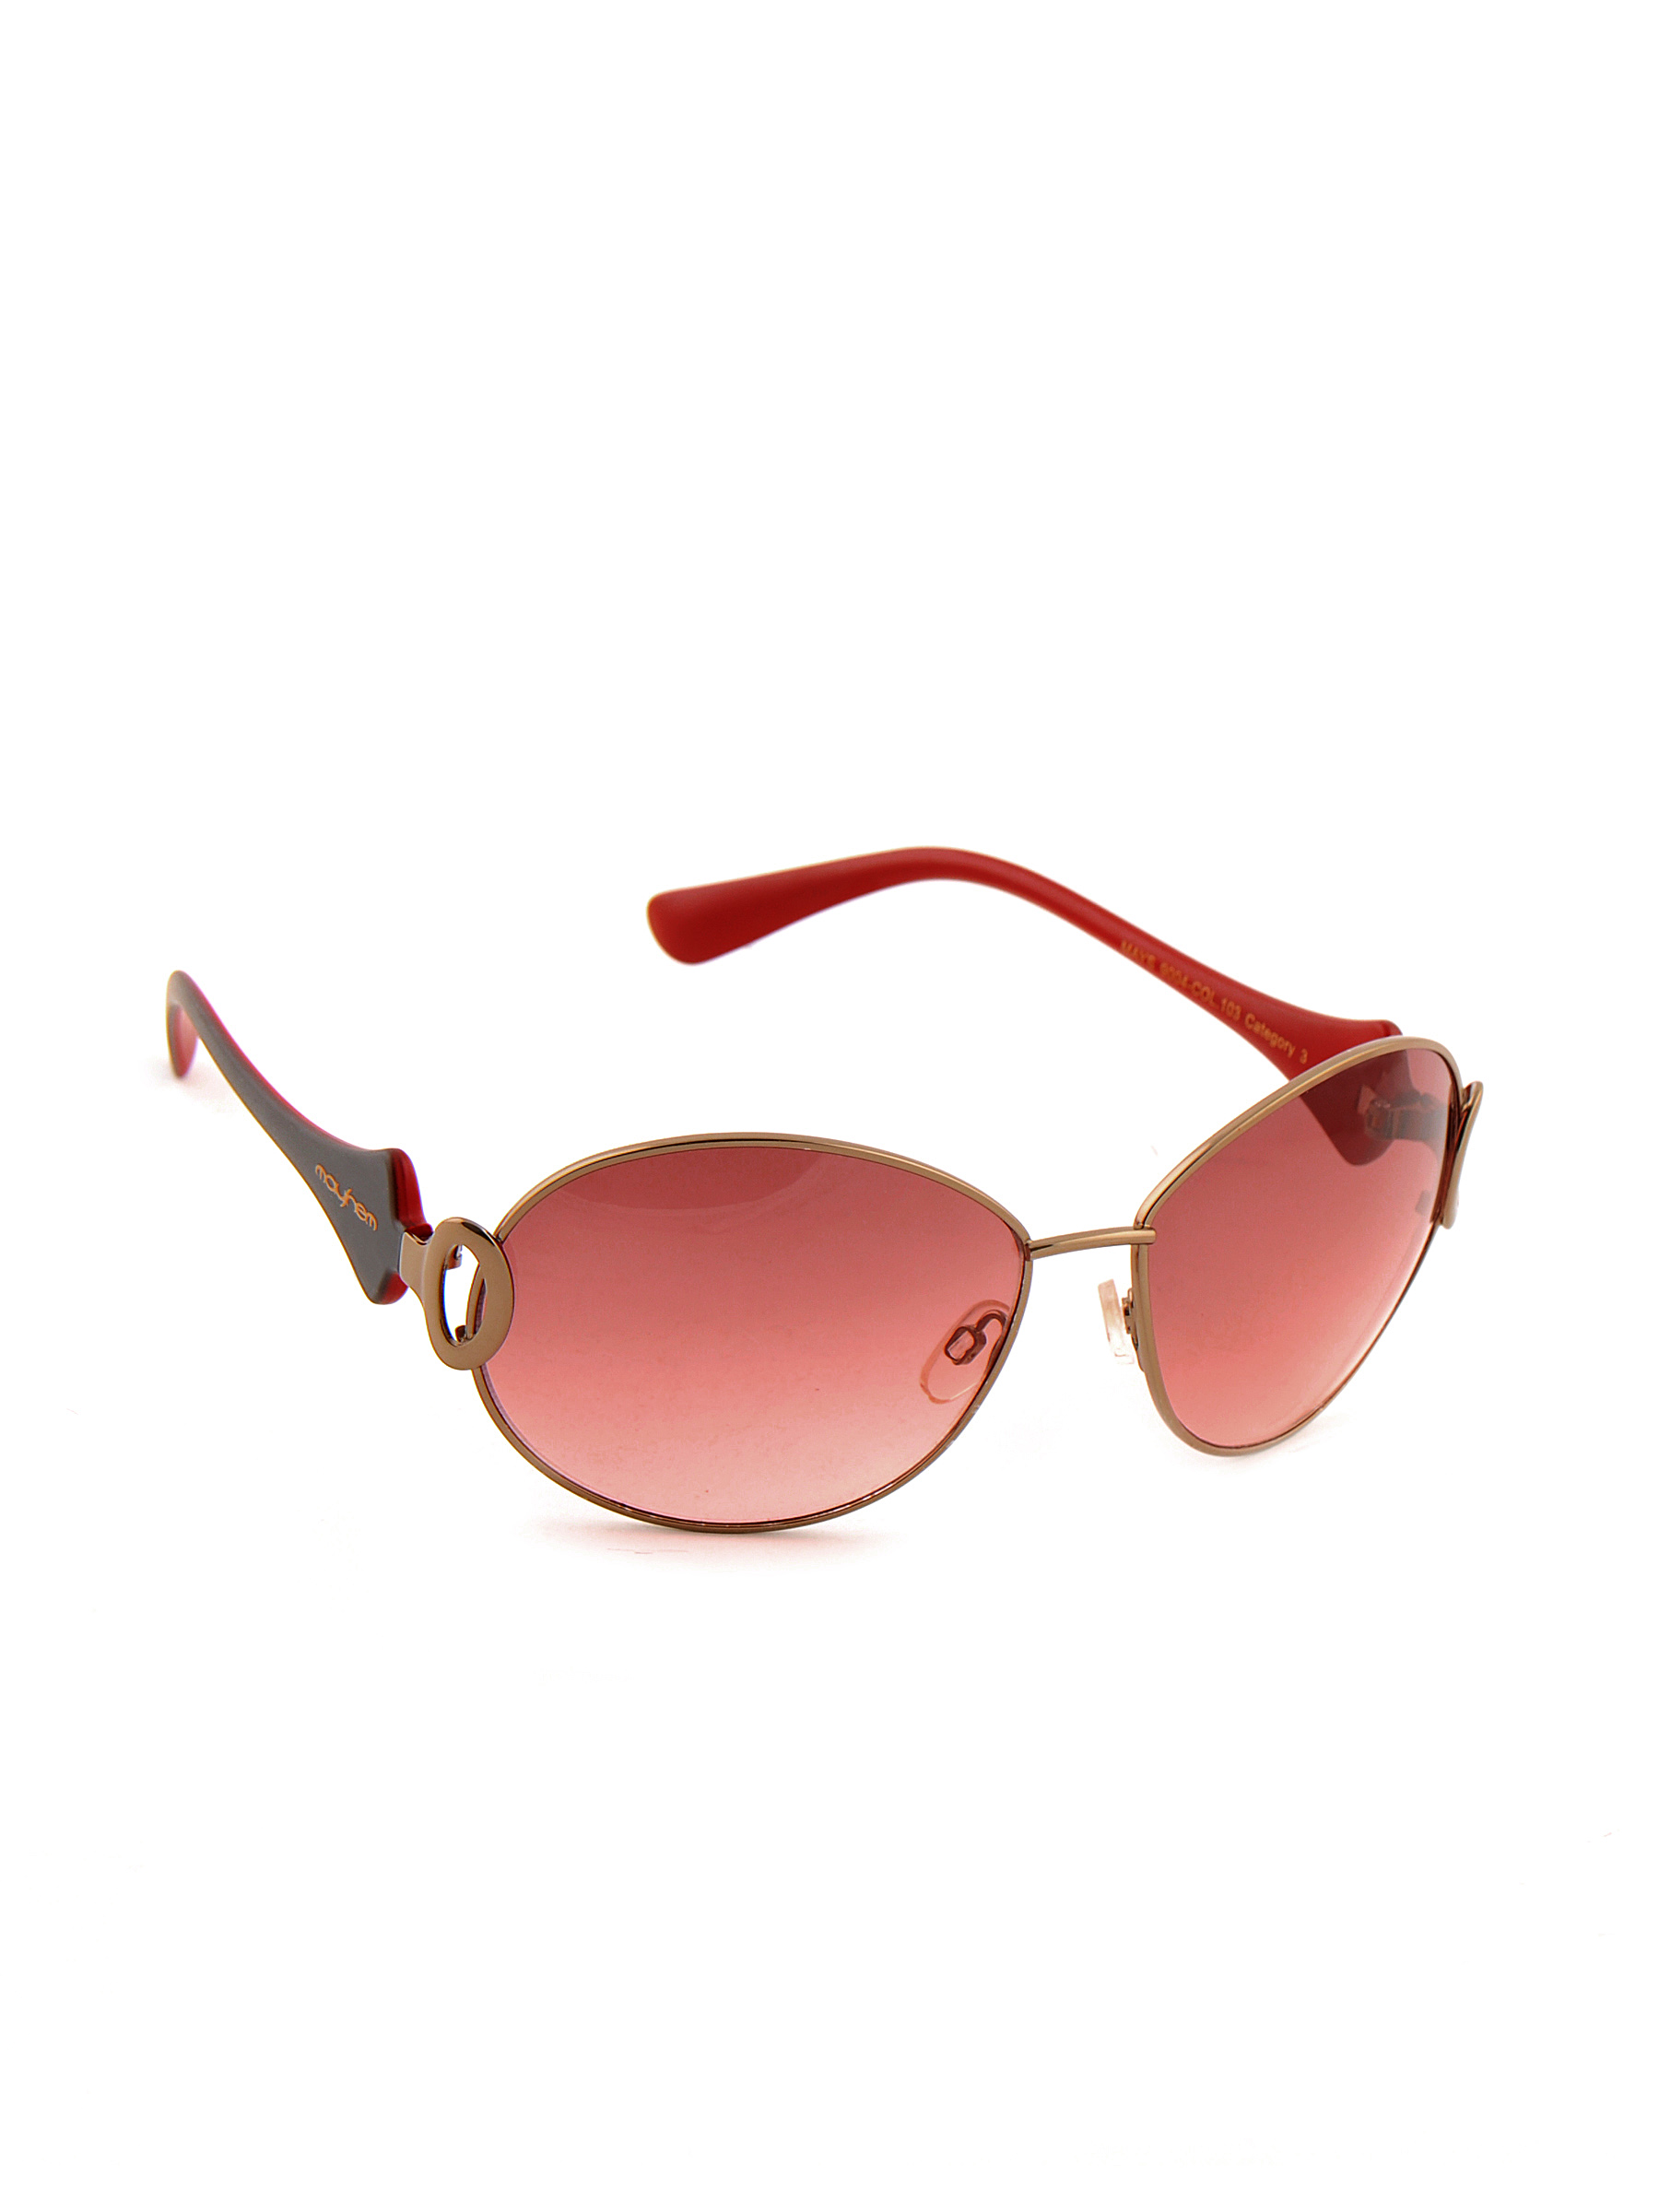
Mayhem Women Gradient Sunglasses MAYS-9004-103
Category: Accessories / Eyewear / Sunglasses
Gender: Women
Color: Red
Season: Winter 2016
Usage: Casual